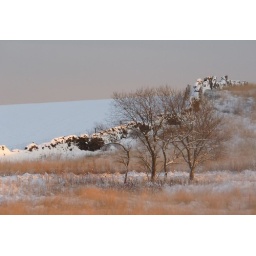
Snowscene top road near knowl hill lancs uk